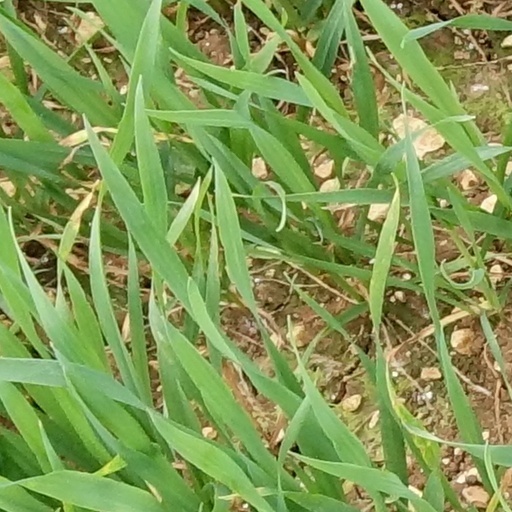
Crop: wheat